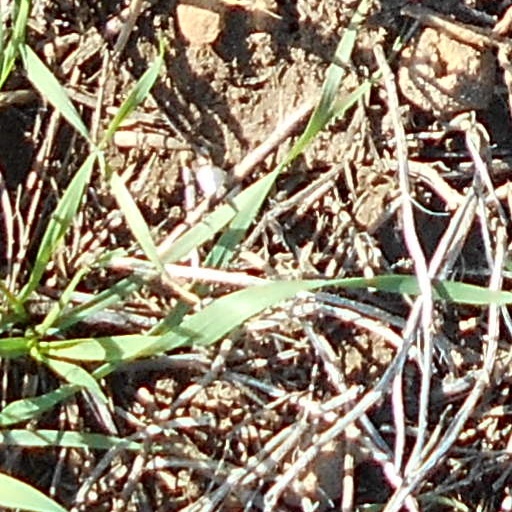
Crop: wheat